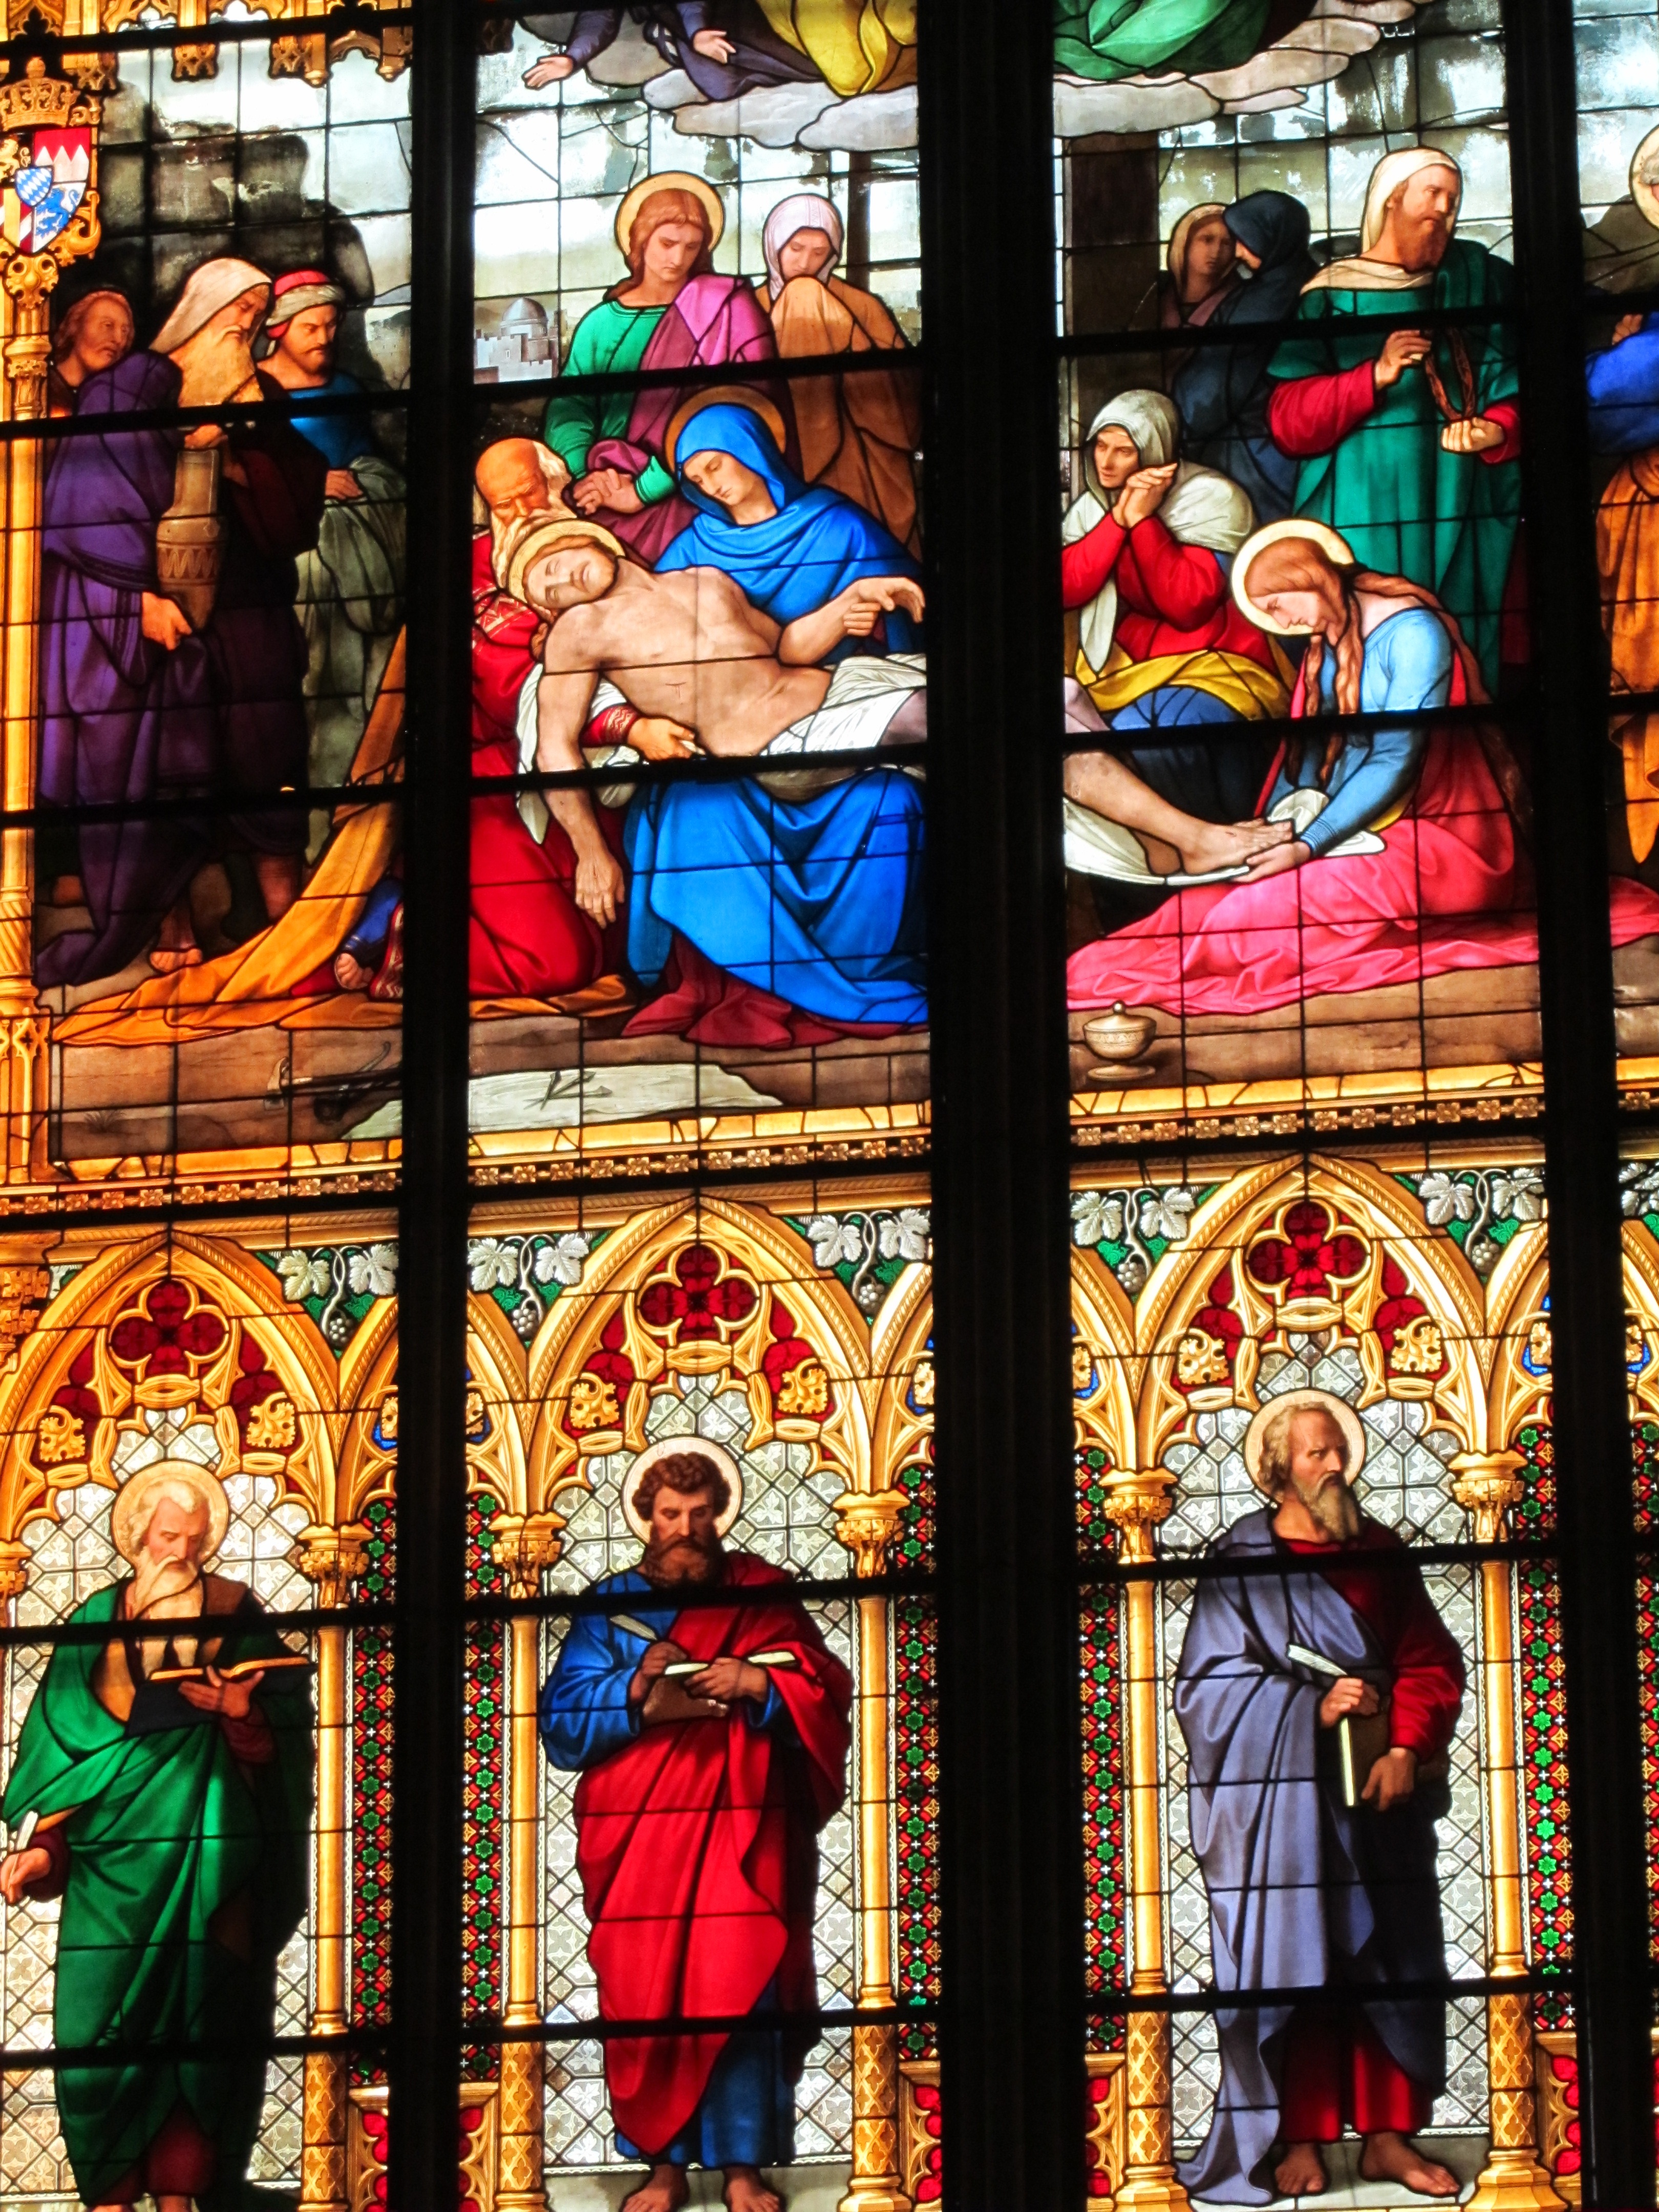
window, glass, monument, material, stained glass, art, cologne, north rhine westphalia